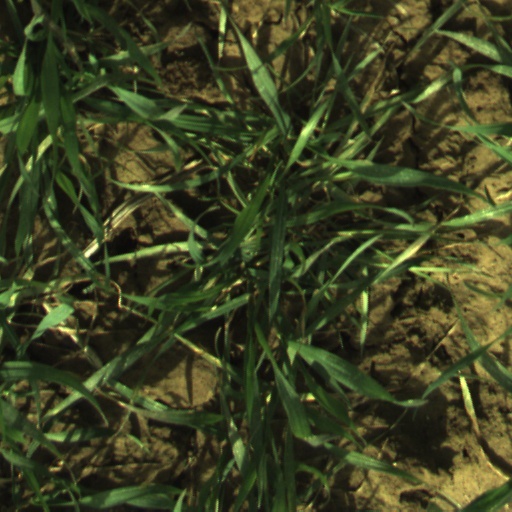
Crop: wheat